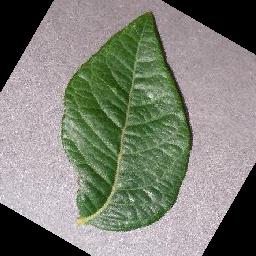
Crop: blueberry
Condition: healthy